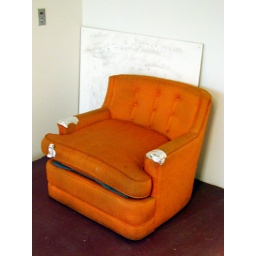
orange lounge chair in art center's grad school